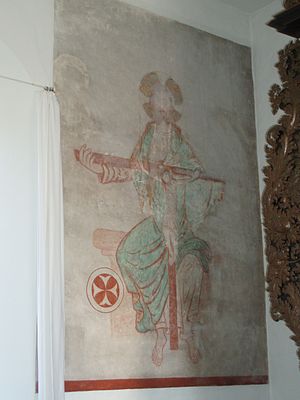
Bursø Kirke / Bygningen / Kalkmaleri
Nådestol
Kalmaleri i Bursø kirke - motivet er Nådestolen, Gud Fader på sin trone holder sin korsfæstede Søn frem foran sig.
Bursø Kirke er beliggende midt i Bursø by Maribo Amt på Lolland. Det er en kullet kirke fra begyndelsen af 1400-tallet og viet til Sankt Dionysius. Murene er af røde munkesten over en dobbelt skråkantsokkel, der bærer hjørnelisener. De er bedst bevaret på koret og en del ændret på skibet. Det romanske kor er i øvrigt usædvanlig rigt på fine murdetaljer – krydsende rundbuer, savskifter og tandsnit. I korgavlen står et oprindeligt rundbuevindue tilmuret – alle øvrige er udvidet i senere tid.